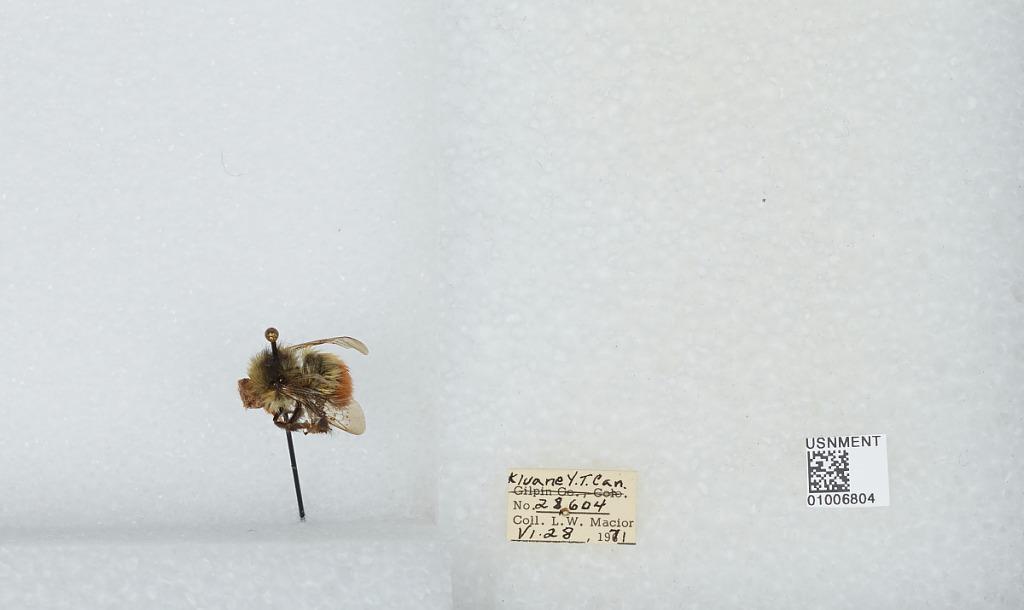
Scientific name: Bombus (Pyrobombus) flavifrons Cresson
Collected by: L. Macior
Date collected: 1971-6-28
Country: Canada
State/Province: Yukon Territory
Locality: Kluane
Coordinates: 60.75, -139.5